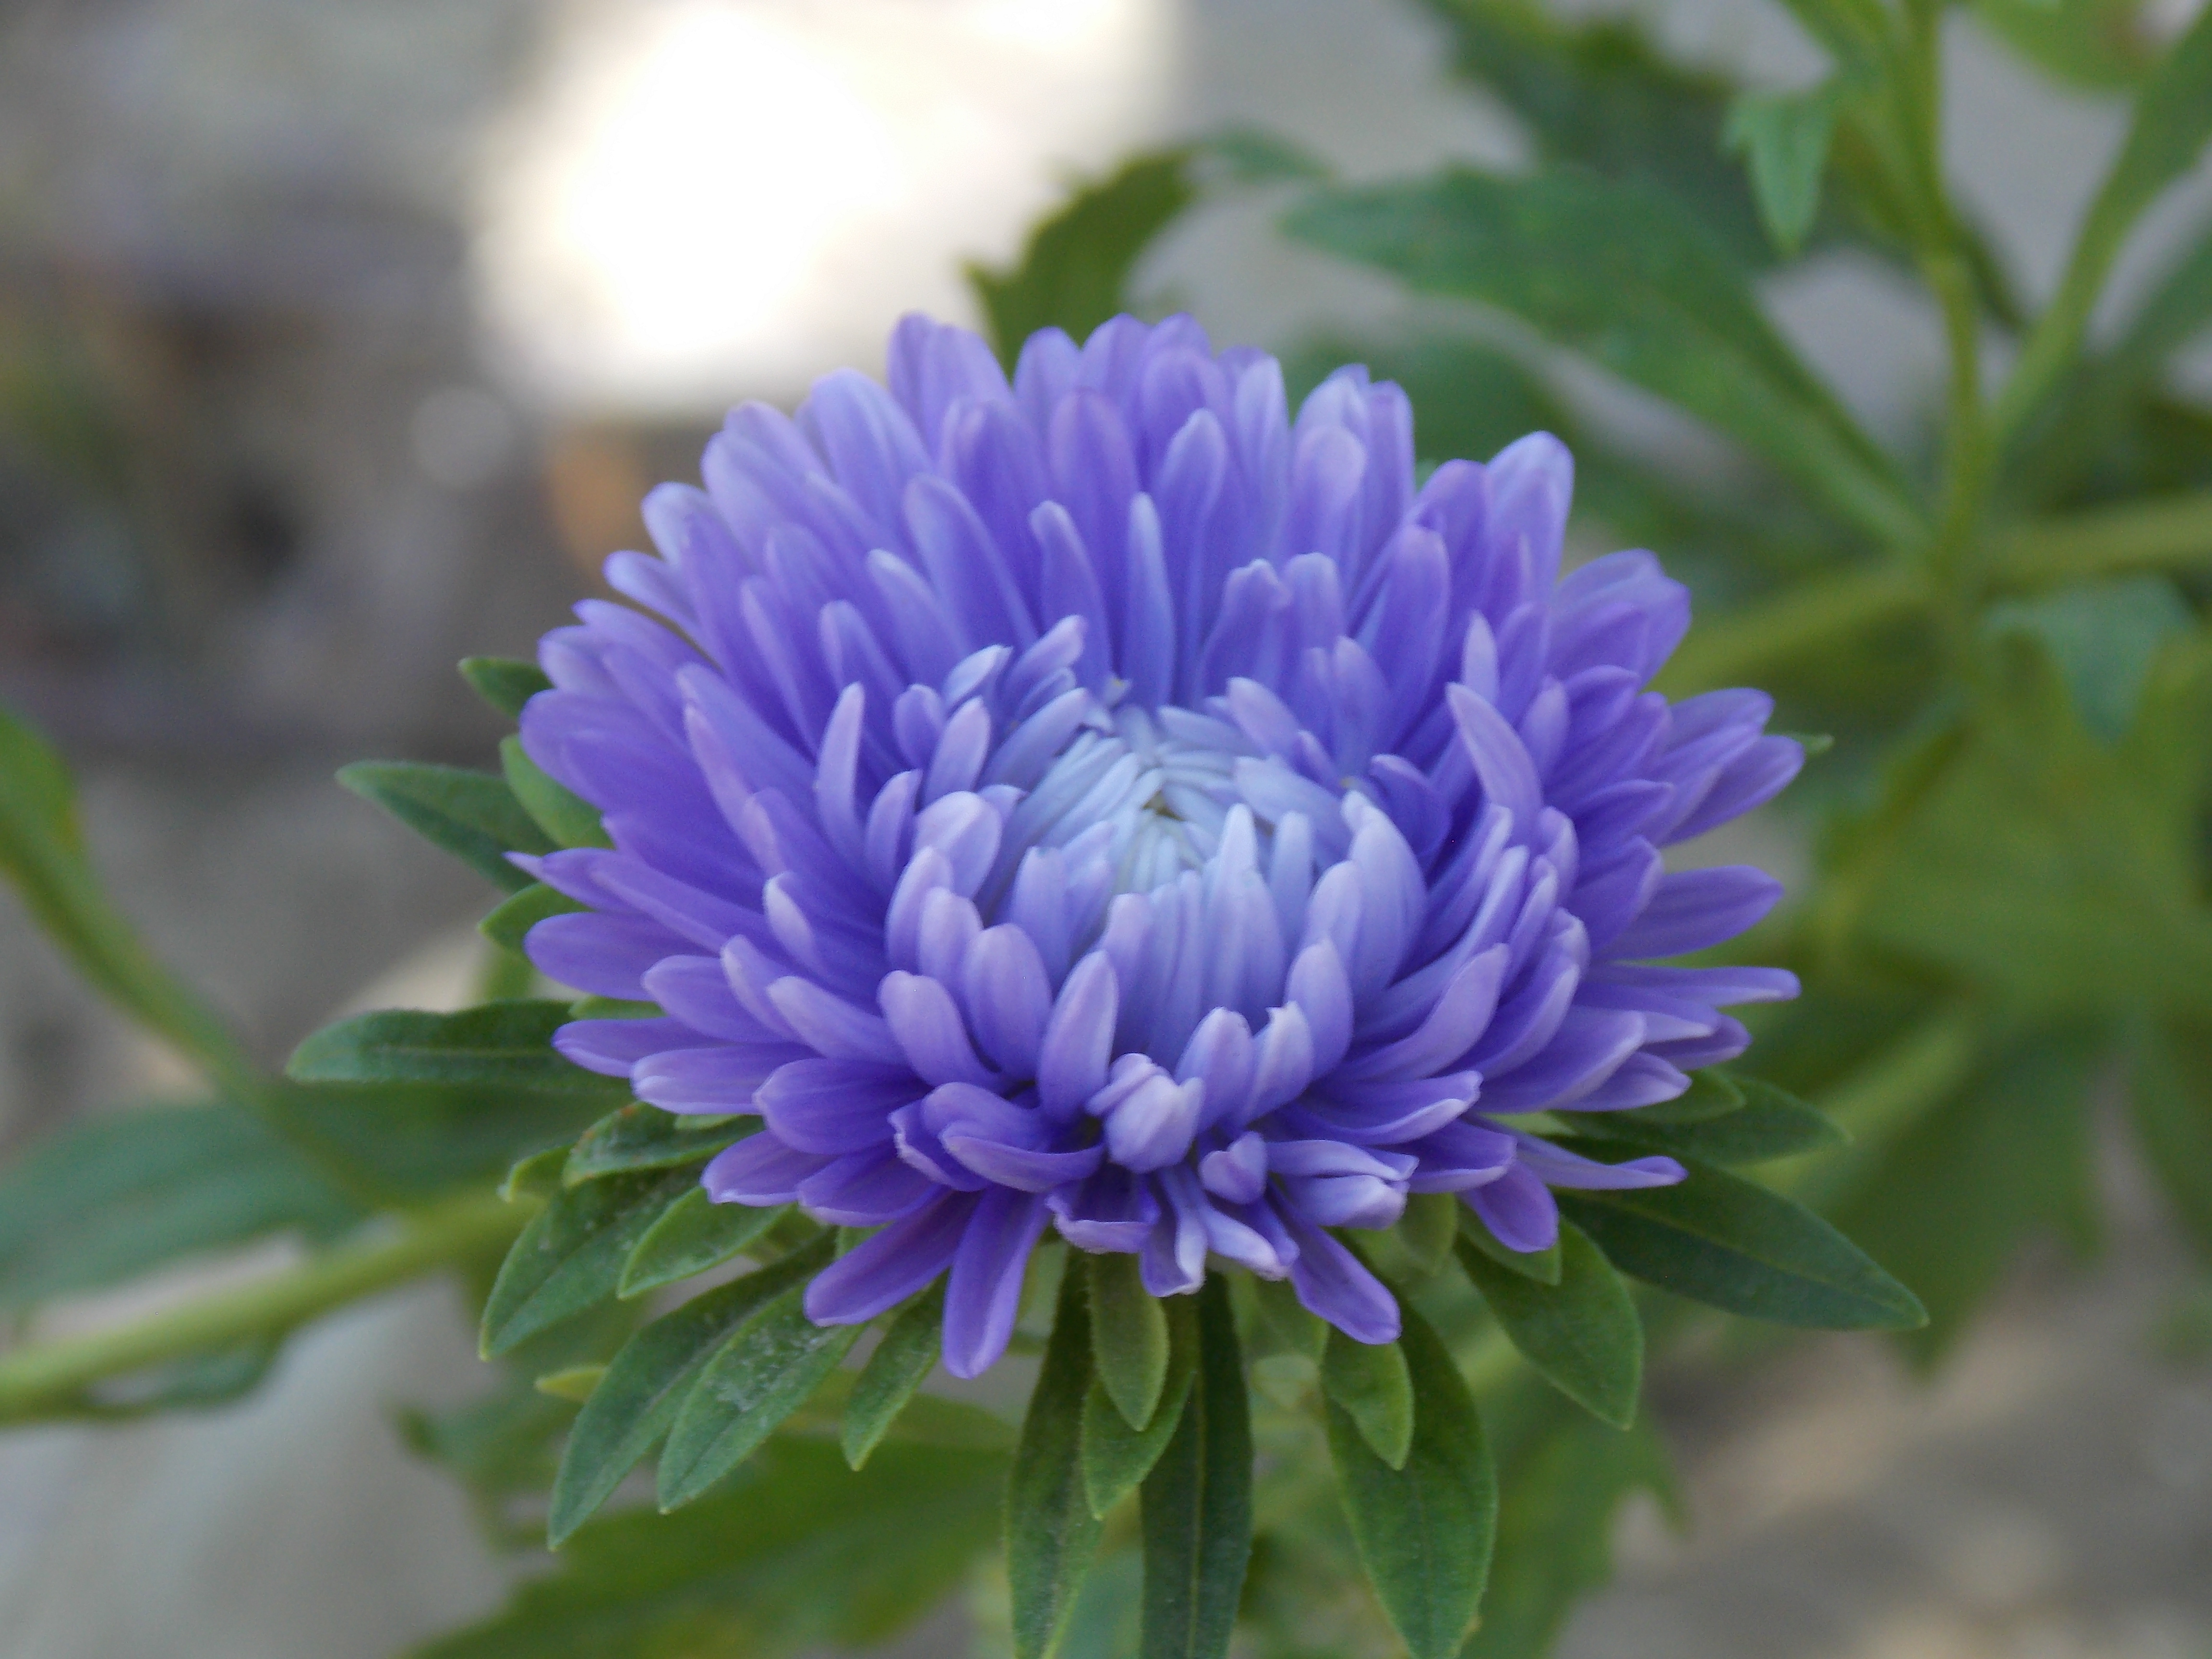
astra, flower, aster, plant, purple, annual plant, daisy family, chrysanths, bellflower family, herbaceous plant